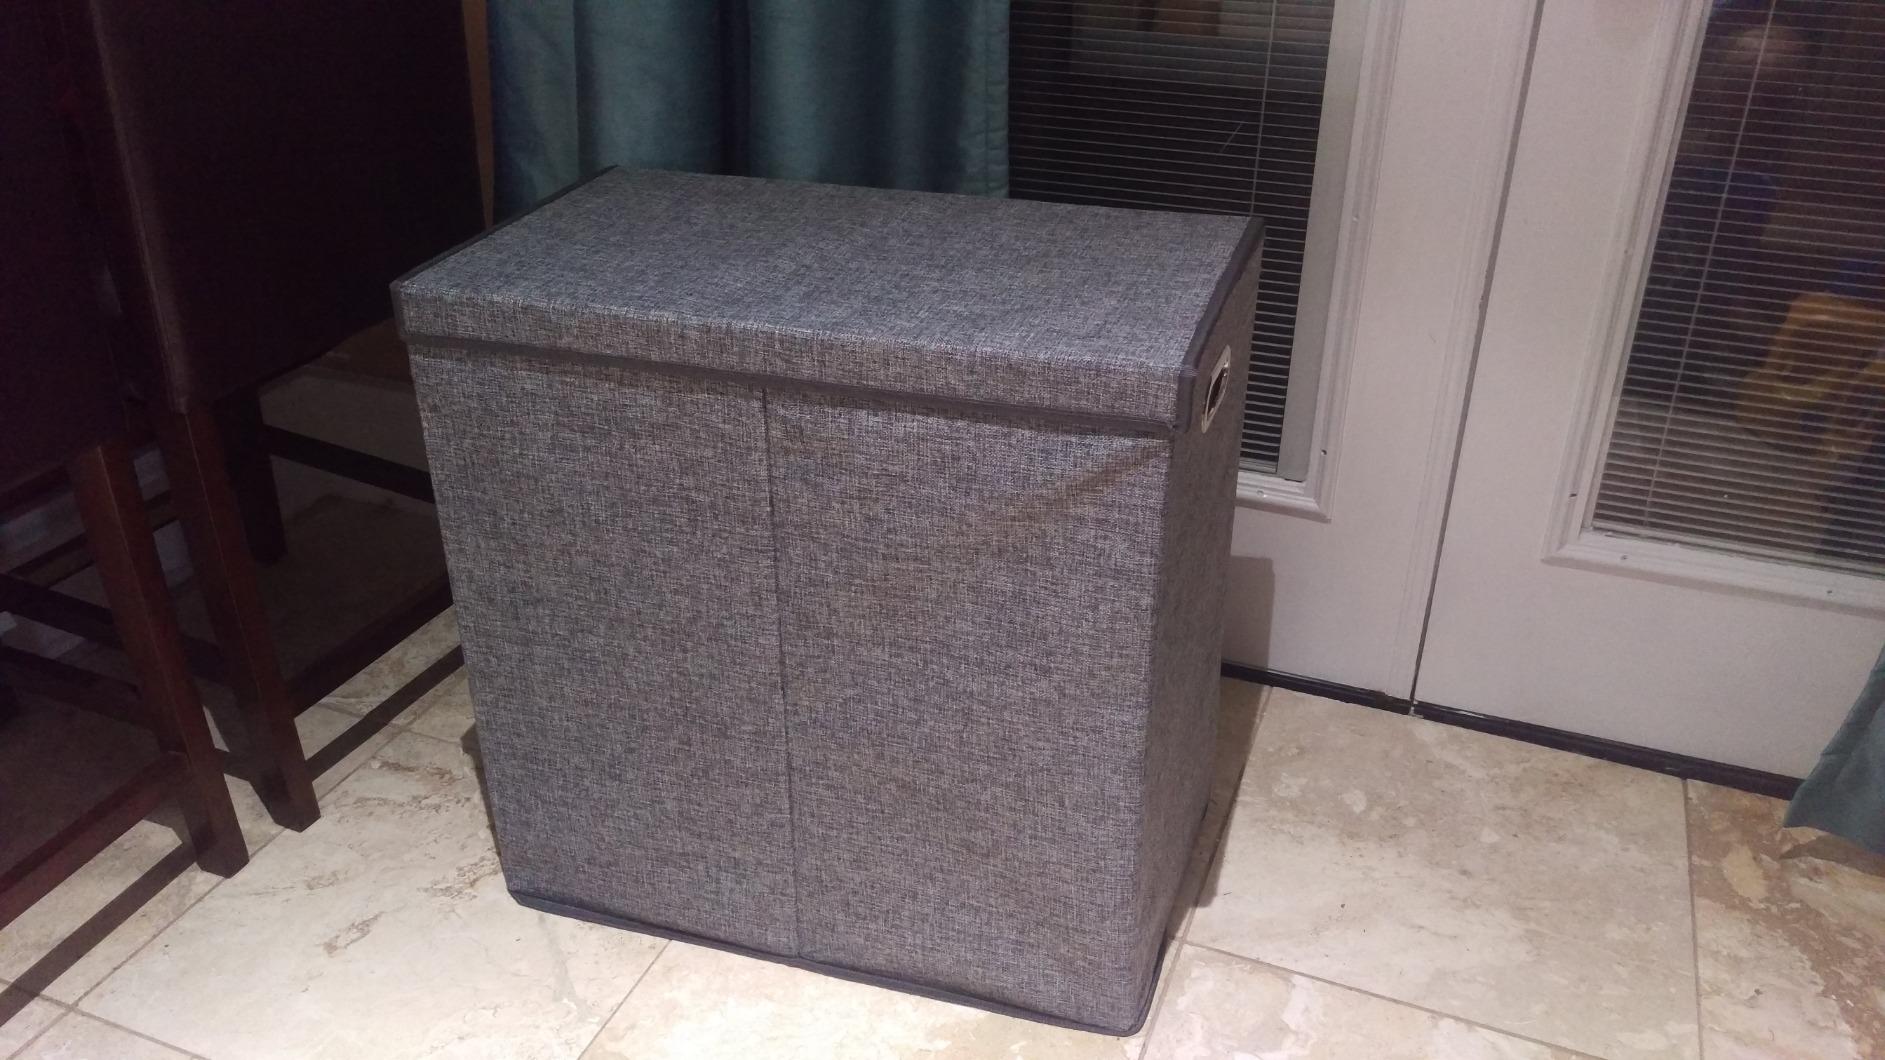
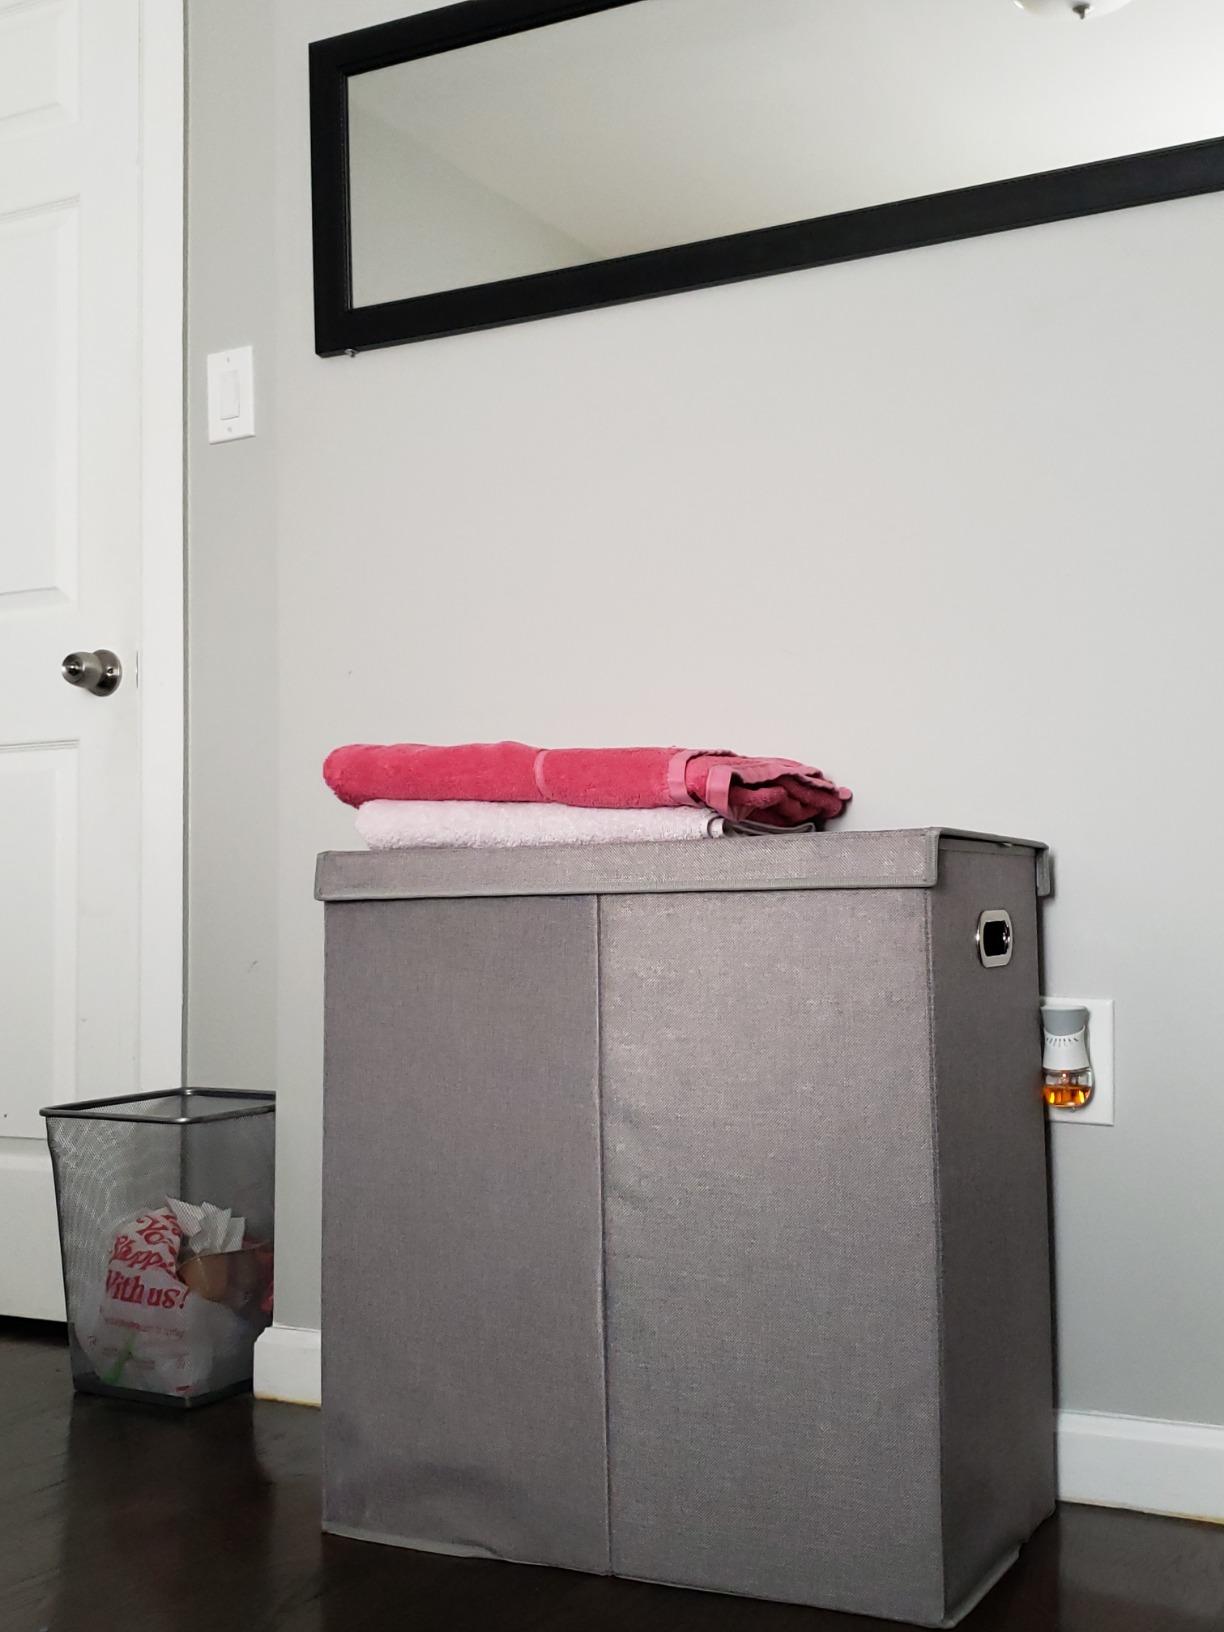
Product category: items_hamper
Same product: yes